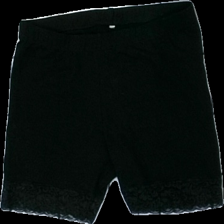
View: front
Type: Tights
Category: Ladies
Brand: Missing
Colors: Black
Material: 100% cotton
Pattern: Lace
Cut: Cropped
Season: Summer
Damage location: bottom center
Price range: <50
Recommended usage: Reuse
Description: svarta korta tights med spets längst ner